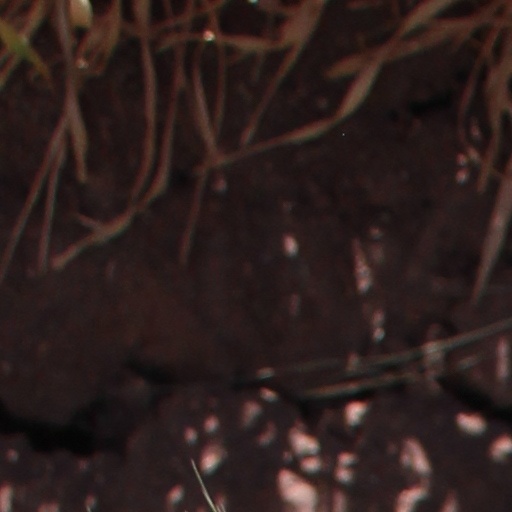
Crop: wheat